Harry L. Martin

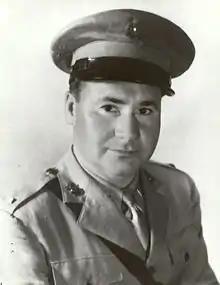

First Lieutenant Harry Linn Martin (January 4, 1911 – March 26, 1945) was a United States Marine Corps officer who posthumously received the Medal of Honor for his actions on Iwo Jima on March 26, 1945.